Chemical weapons in World War I

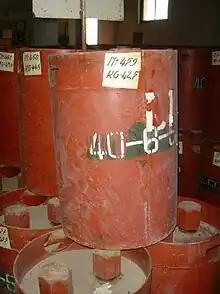
Chemical weapons canister and stockpile.

On 29 June 1916, the Austro-Hungarian Army attacked the Royal Italian Army's Brigade "Ferrara" on Monte San Michele with a mix of phosgene and chlorine gas. Thousands of Italian soldiers died in this first chemical weapons attack on the Italian Front.